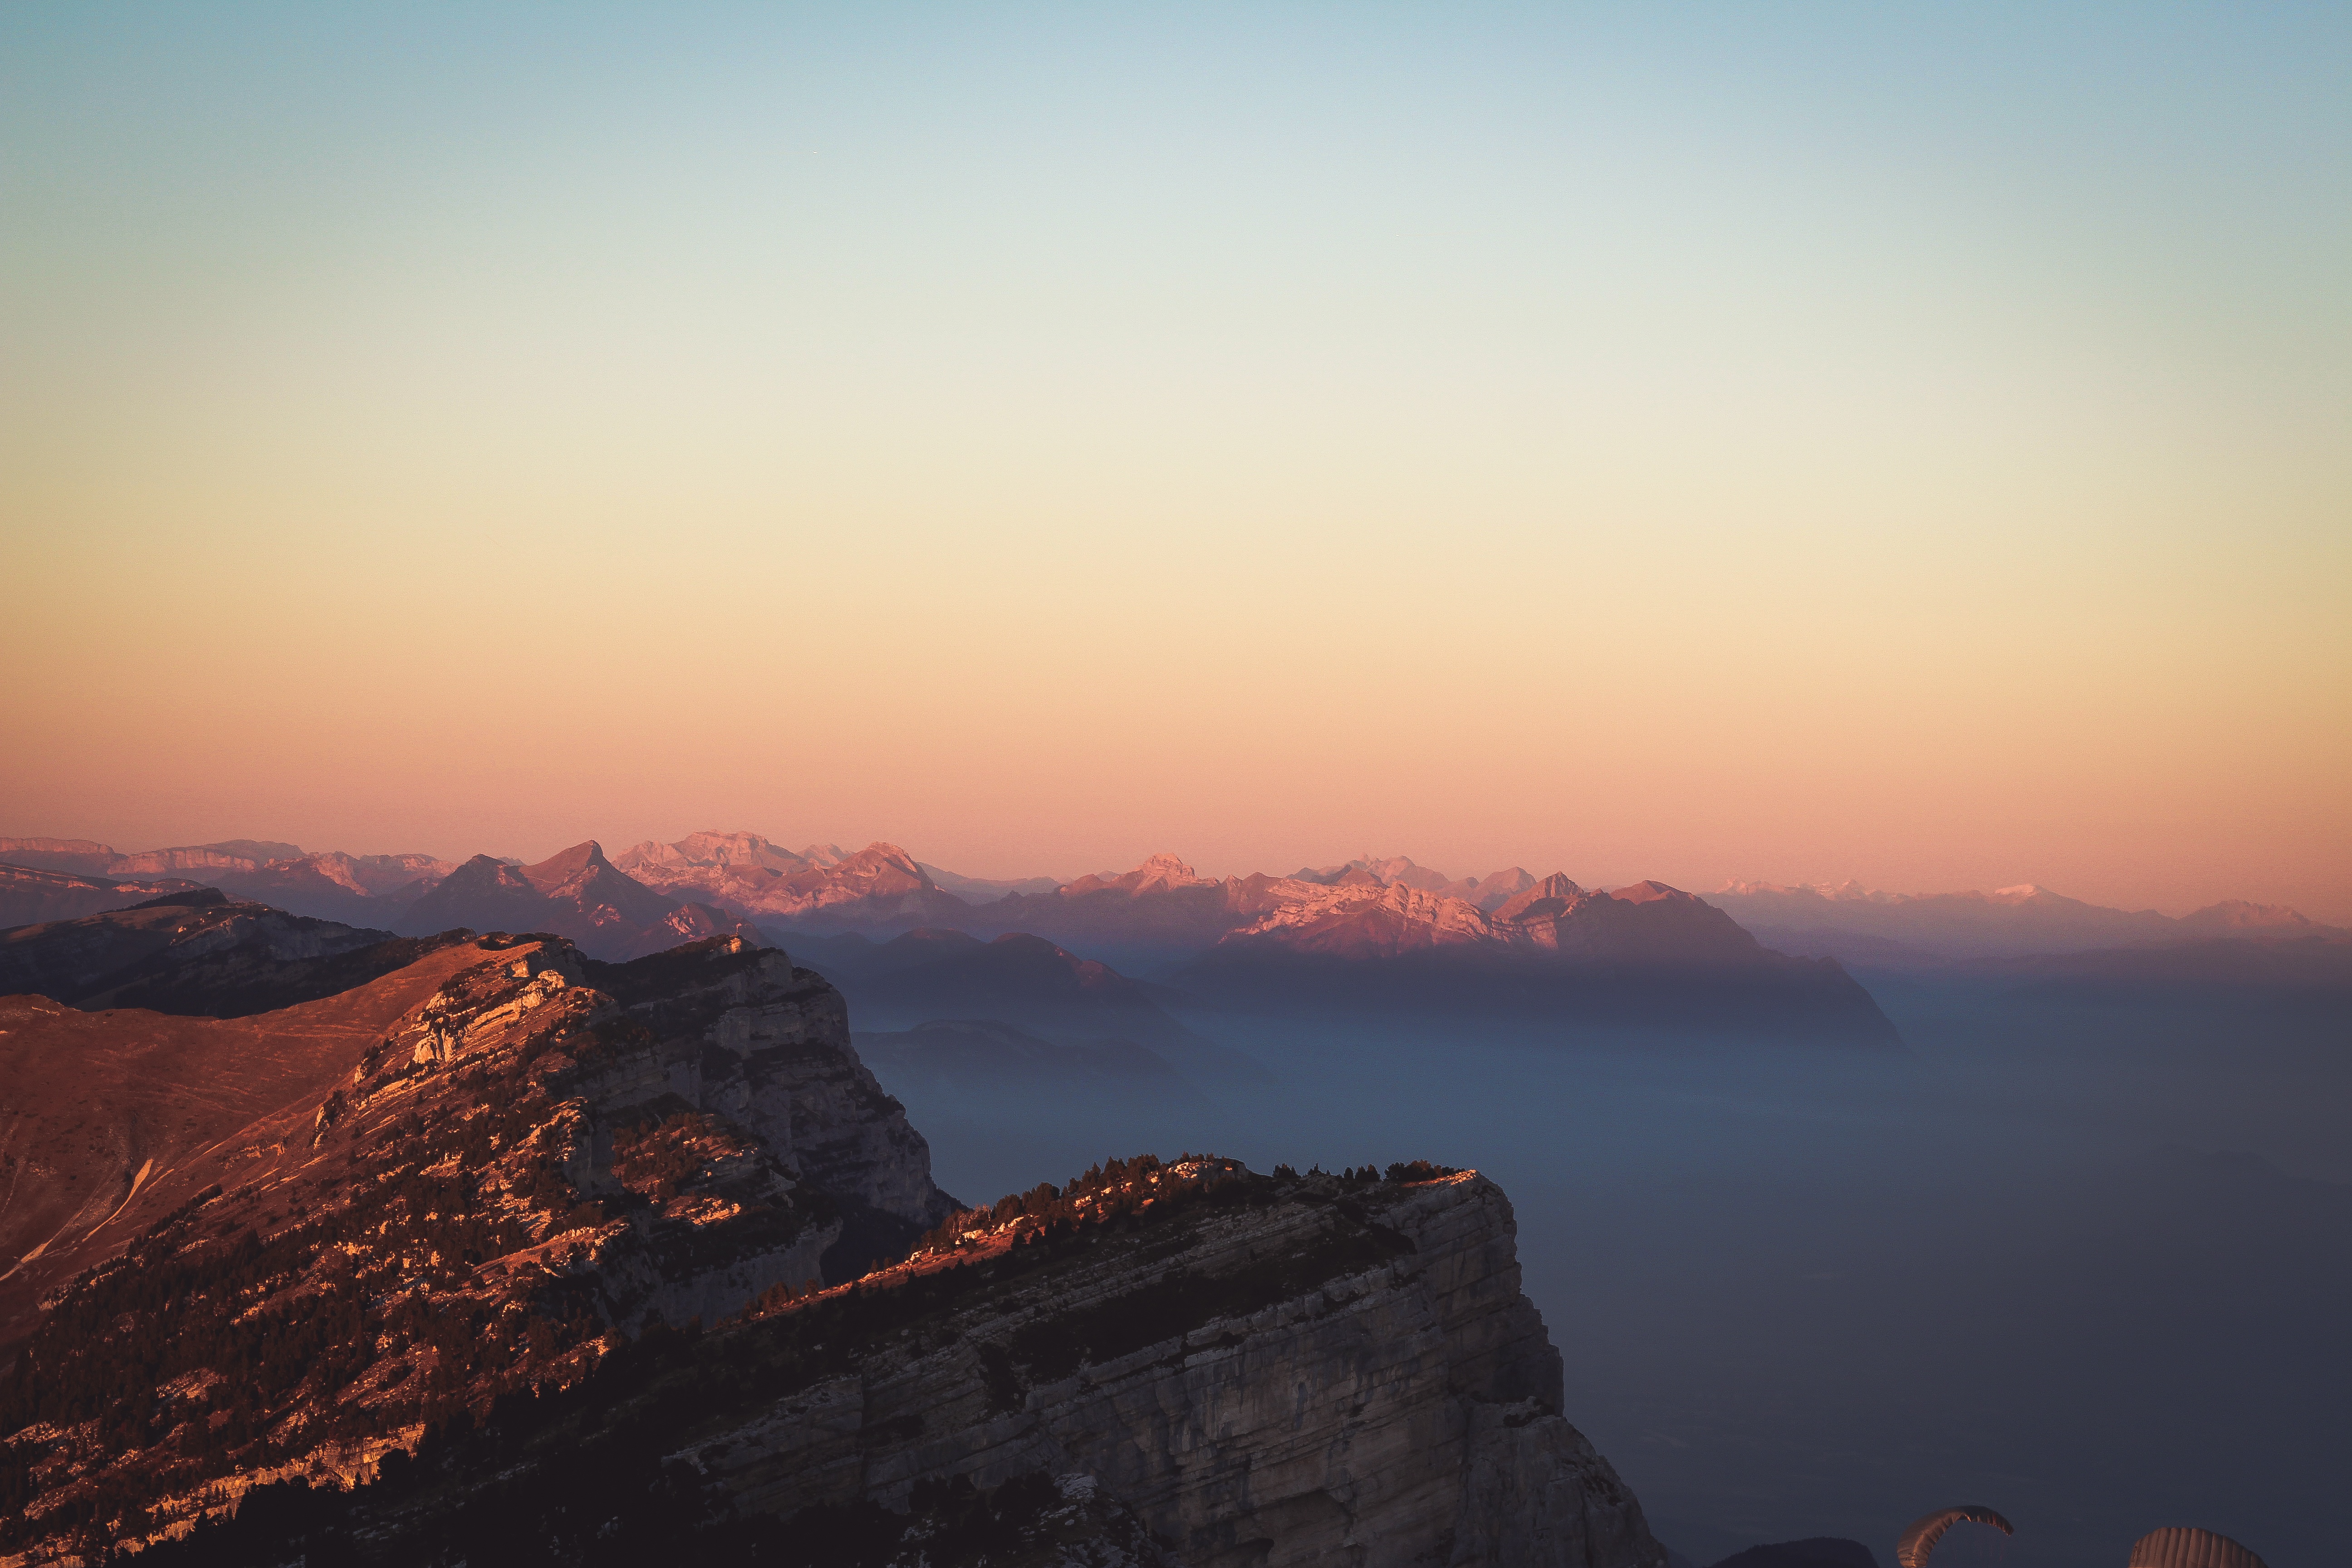
landscape, sea, coast, rock, horizon, mountain, sunrise, sunset, sunlight, morning, hill, dawn, mountain range, cliff, dusk, evening, terrain, summit, cape, landform, atmospheric phenomenon, mountainous landforms